Scott Lord

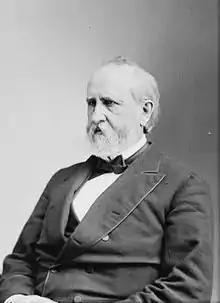

Scott Lord (December 11, 1820 – September 10, 1885) was an American lawyer and politician who served one term as a U.S. Representative from New York from 1875 to 1877.